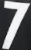
Number: 7